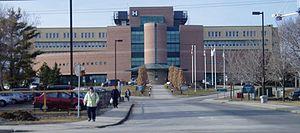
Hôpital Montfort à Ottawa en Ontario
L’Hôpital Montfort est l'hôpital universitaire francophone de l'Ontario, offrant des soins exemplaires centrés sur la personne. Montfort dessert, dans les deux langues officielles, plus de 1,2 million de personnes dans la région de l’Est ontarien. Montfort a reçu un agrément avec mention d'honneur décerné par Agrément Canada en 2014 et en 2018, et il s’est mérité la désignation d’organisme vedette en pratiques exemplaires, décernée par l’Association des infirmières et infirmiers autorisés de l’Ontario.